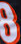
Number: 8